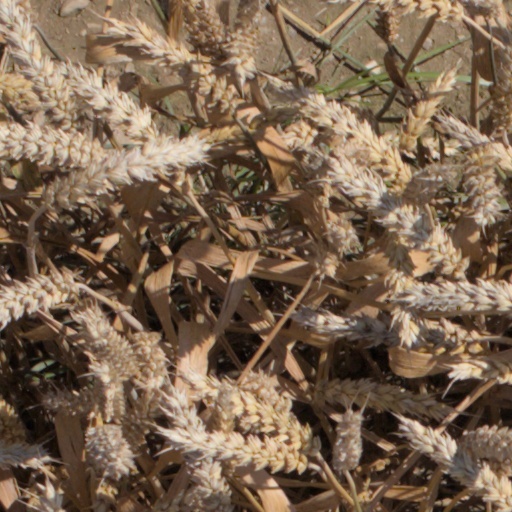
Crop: wheat